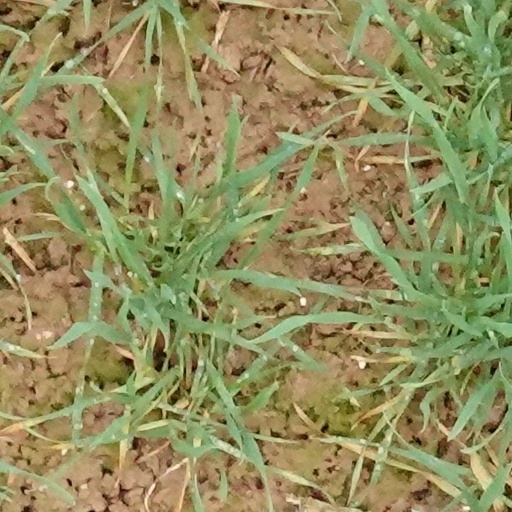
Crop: wheat